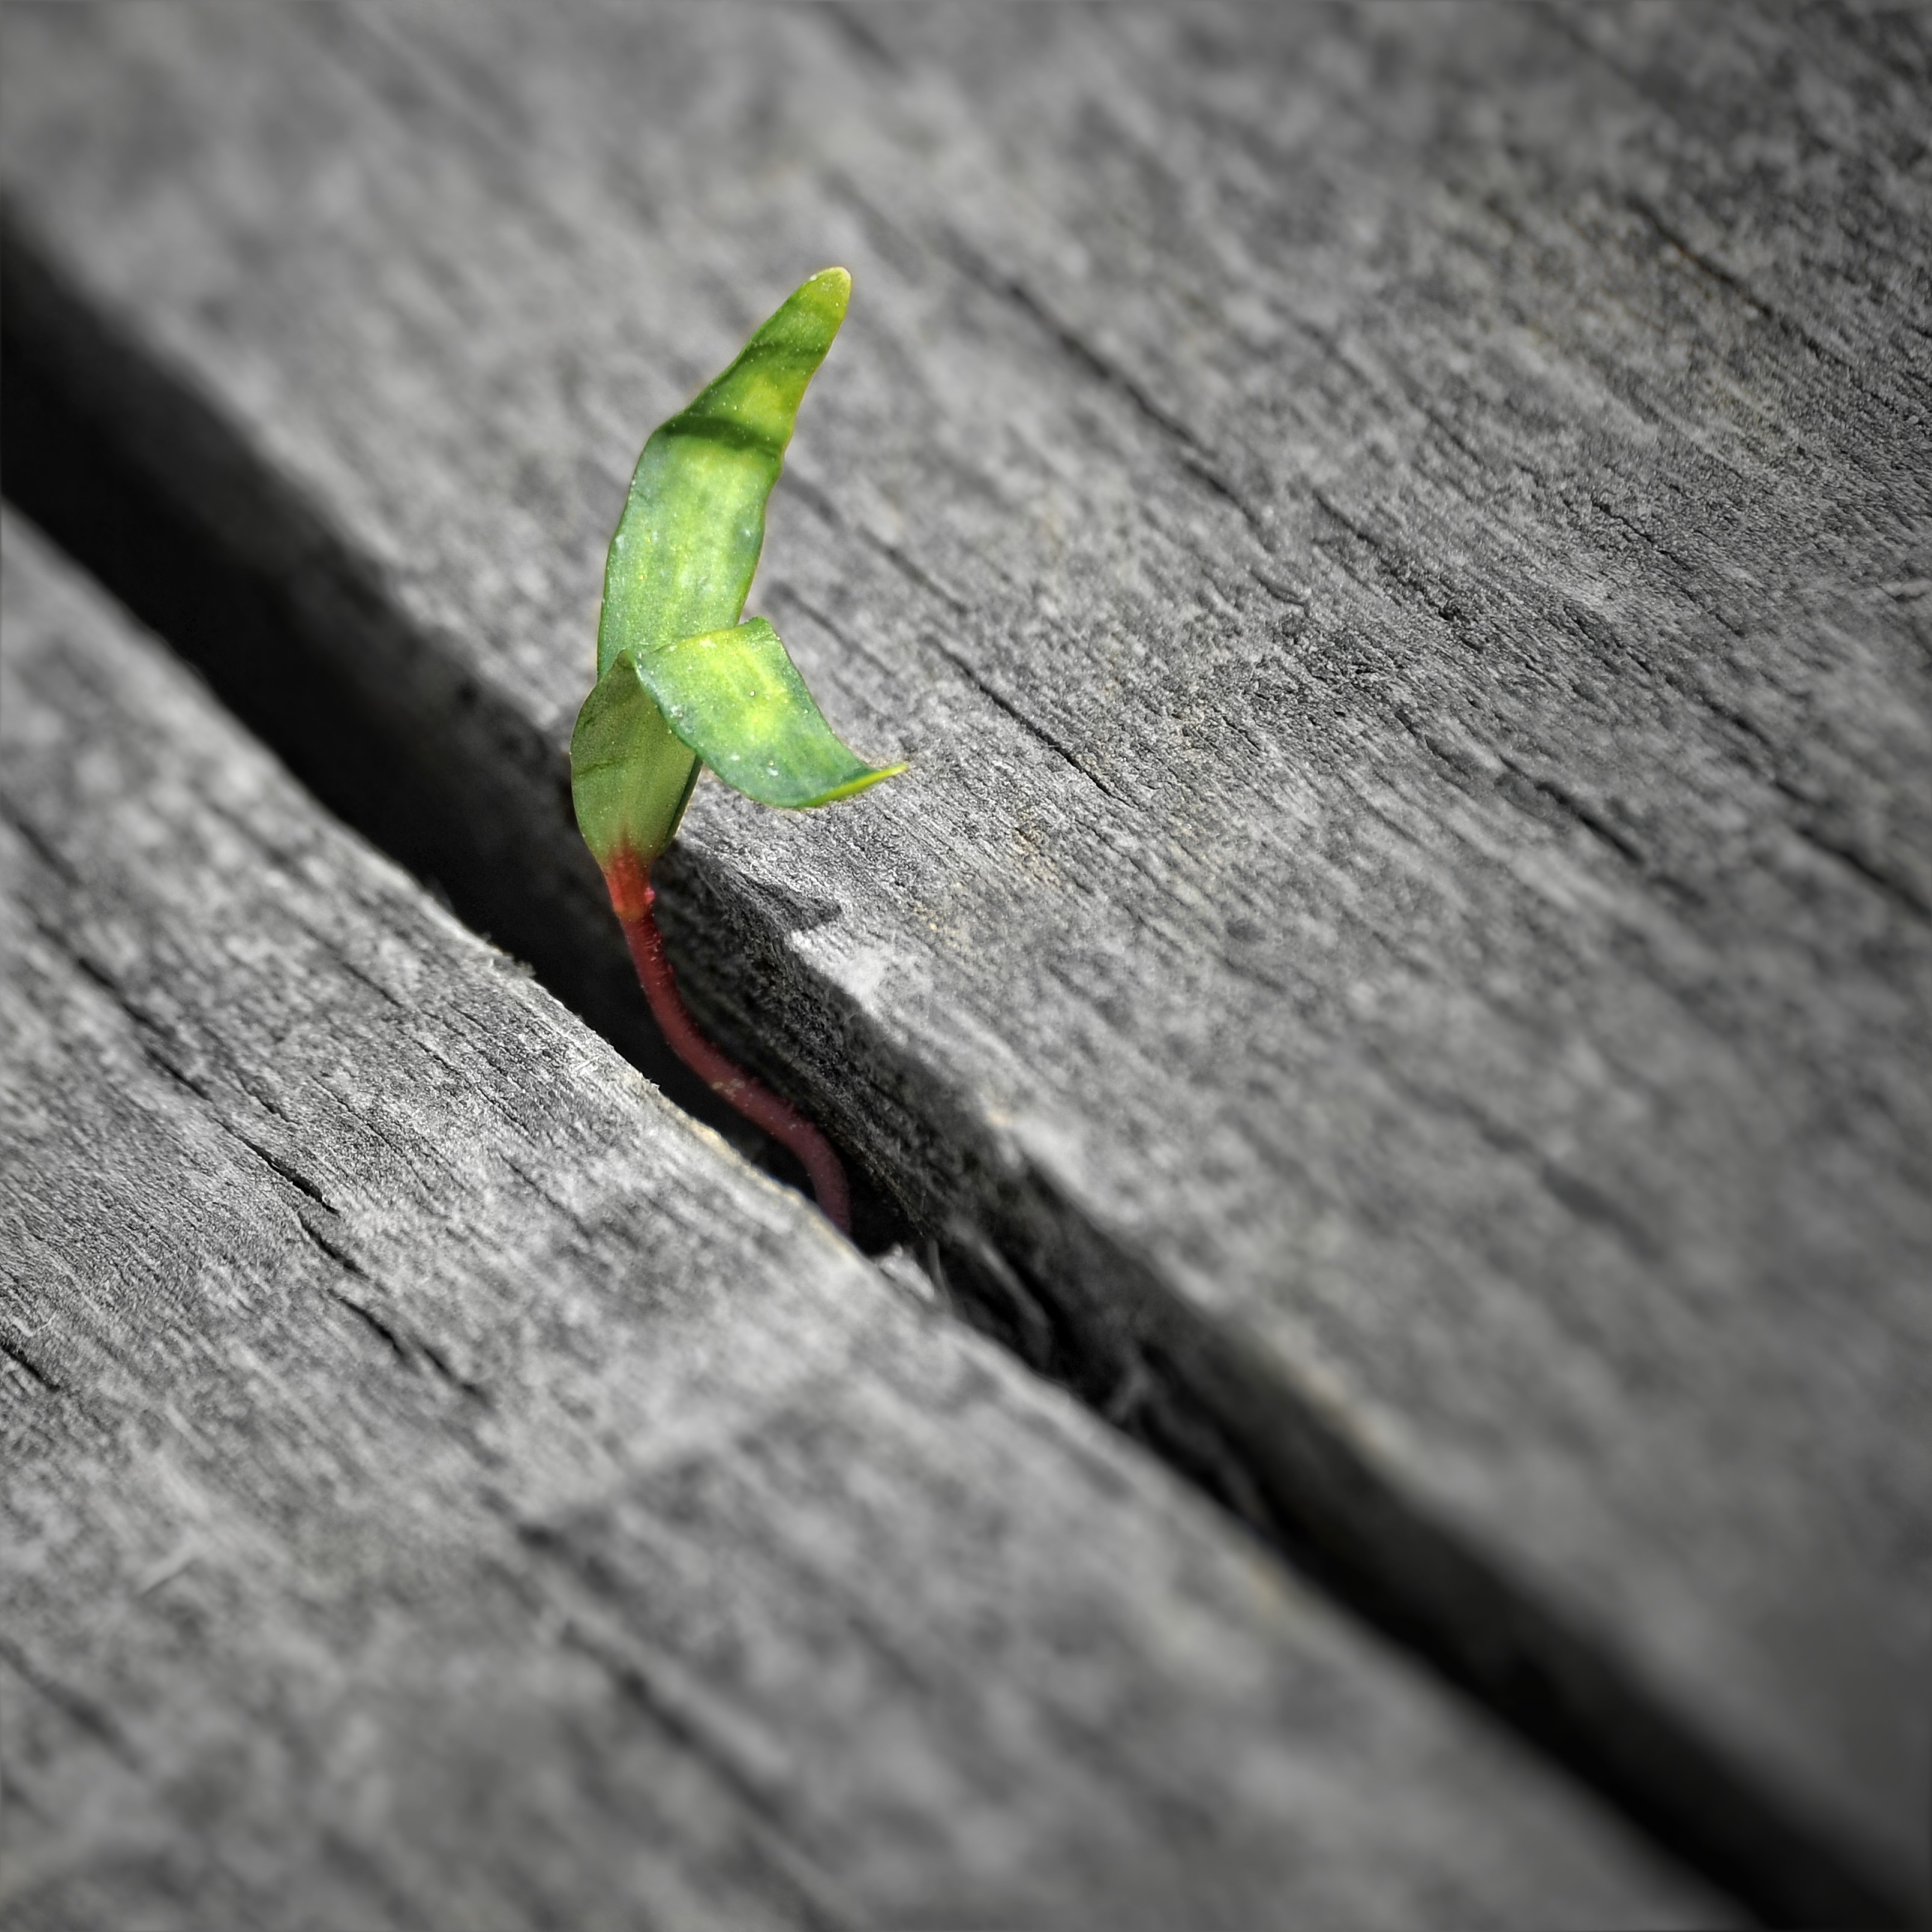
hand, branch, plant, leaf, green, color, reptile, black, fauna, seedling, close up, macro photography, scaled reptile, plant grows from the gap